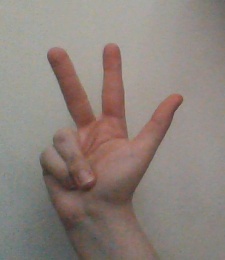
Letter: al